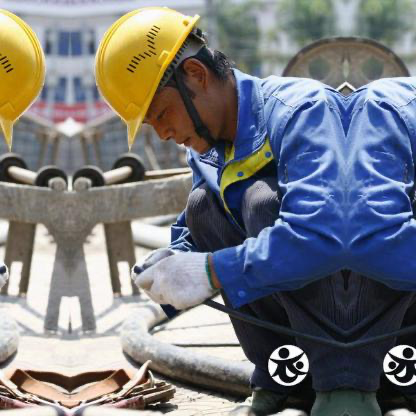
Objects in the image:
label: helmet
label: helmet
label: helmet
label: helmet